Manta ray

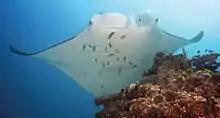
"M. alfredi" at a coral reef cleaning station with fish picking off parasites

Mantas visit cleaning stations on coral reefs for the removal of external parasites. The ray adopts a near-stationary position close to the coral surface for several minutes while the cleaner fish feed. Such visits most frequently occur when the tide is high. Individual mantas may exhibit philopatry by revisiting the same cleaning station or feeding area repeatedly and appear to have cognitive maps of their environment. In addition, it has been confirmed that reef manta rays form a bond with a specific individual and act together.